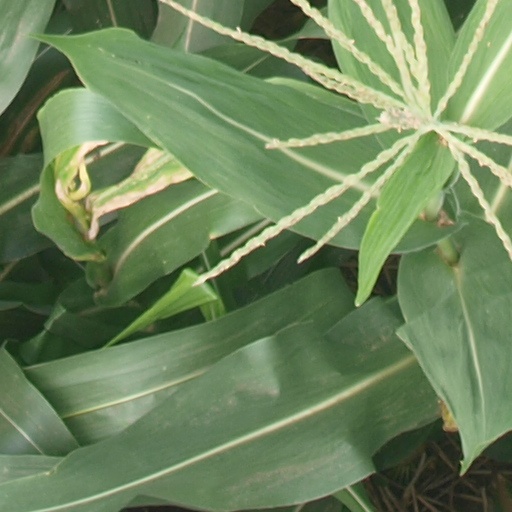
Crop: maize; corn